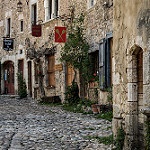
Scene: Outdoor